Sophie B. Wright

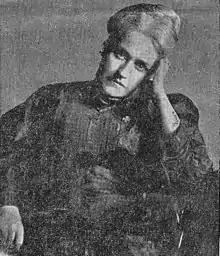
Sophie Bell Wright, from a 1909 newspaper.

Sophie Bell Wright (June 5, 1866 – June 10, 1912) was an American educator from New Orleans, Louisiana. In recent years, Wright's membership in the Daughters of the Confederacy has led to calls for a reconsideration of her legacy.